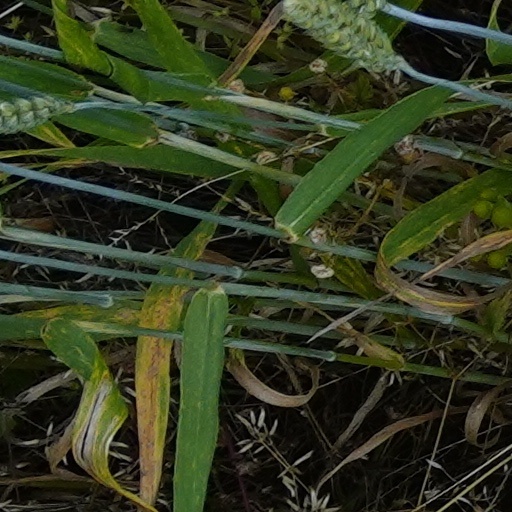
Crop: wheat